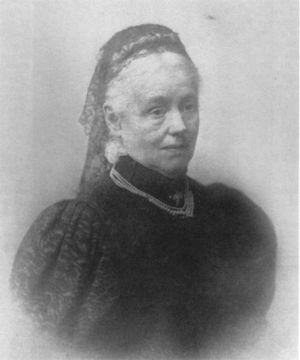
Adelheid af Schaumburg-Lippe
Prinsesse Adelheid til Schaumburg-Lippe var en tysk prinsesse af Schaumburg-Lippe, der var hertuginde af Slesvig-Holsten-Sønderborg-Glücksborg fra 1878 til 1885. Hun var datter af fyrst Georg Vilhelm af Schaumburg-Lippe og prinsesse Ida af Waldeck og Pyrmont. Hun blev gift den 16. oktober 1841 i Bückeburg med den senere hertug Frederik af Slesvig-Holsten-Sønderborg-Glücksborg. I ægteskabet blev der født fem børn.